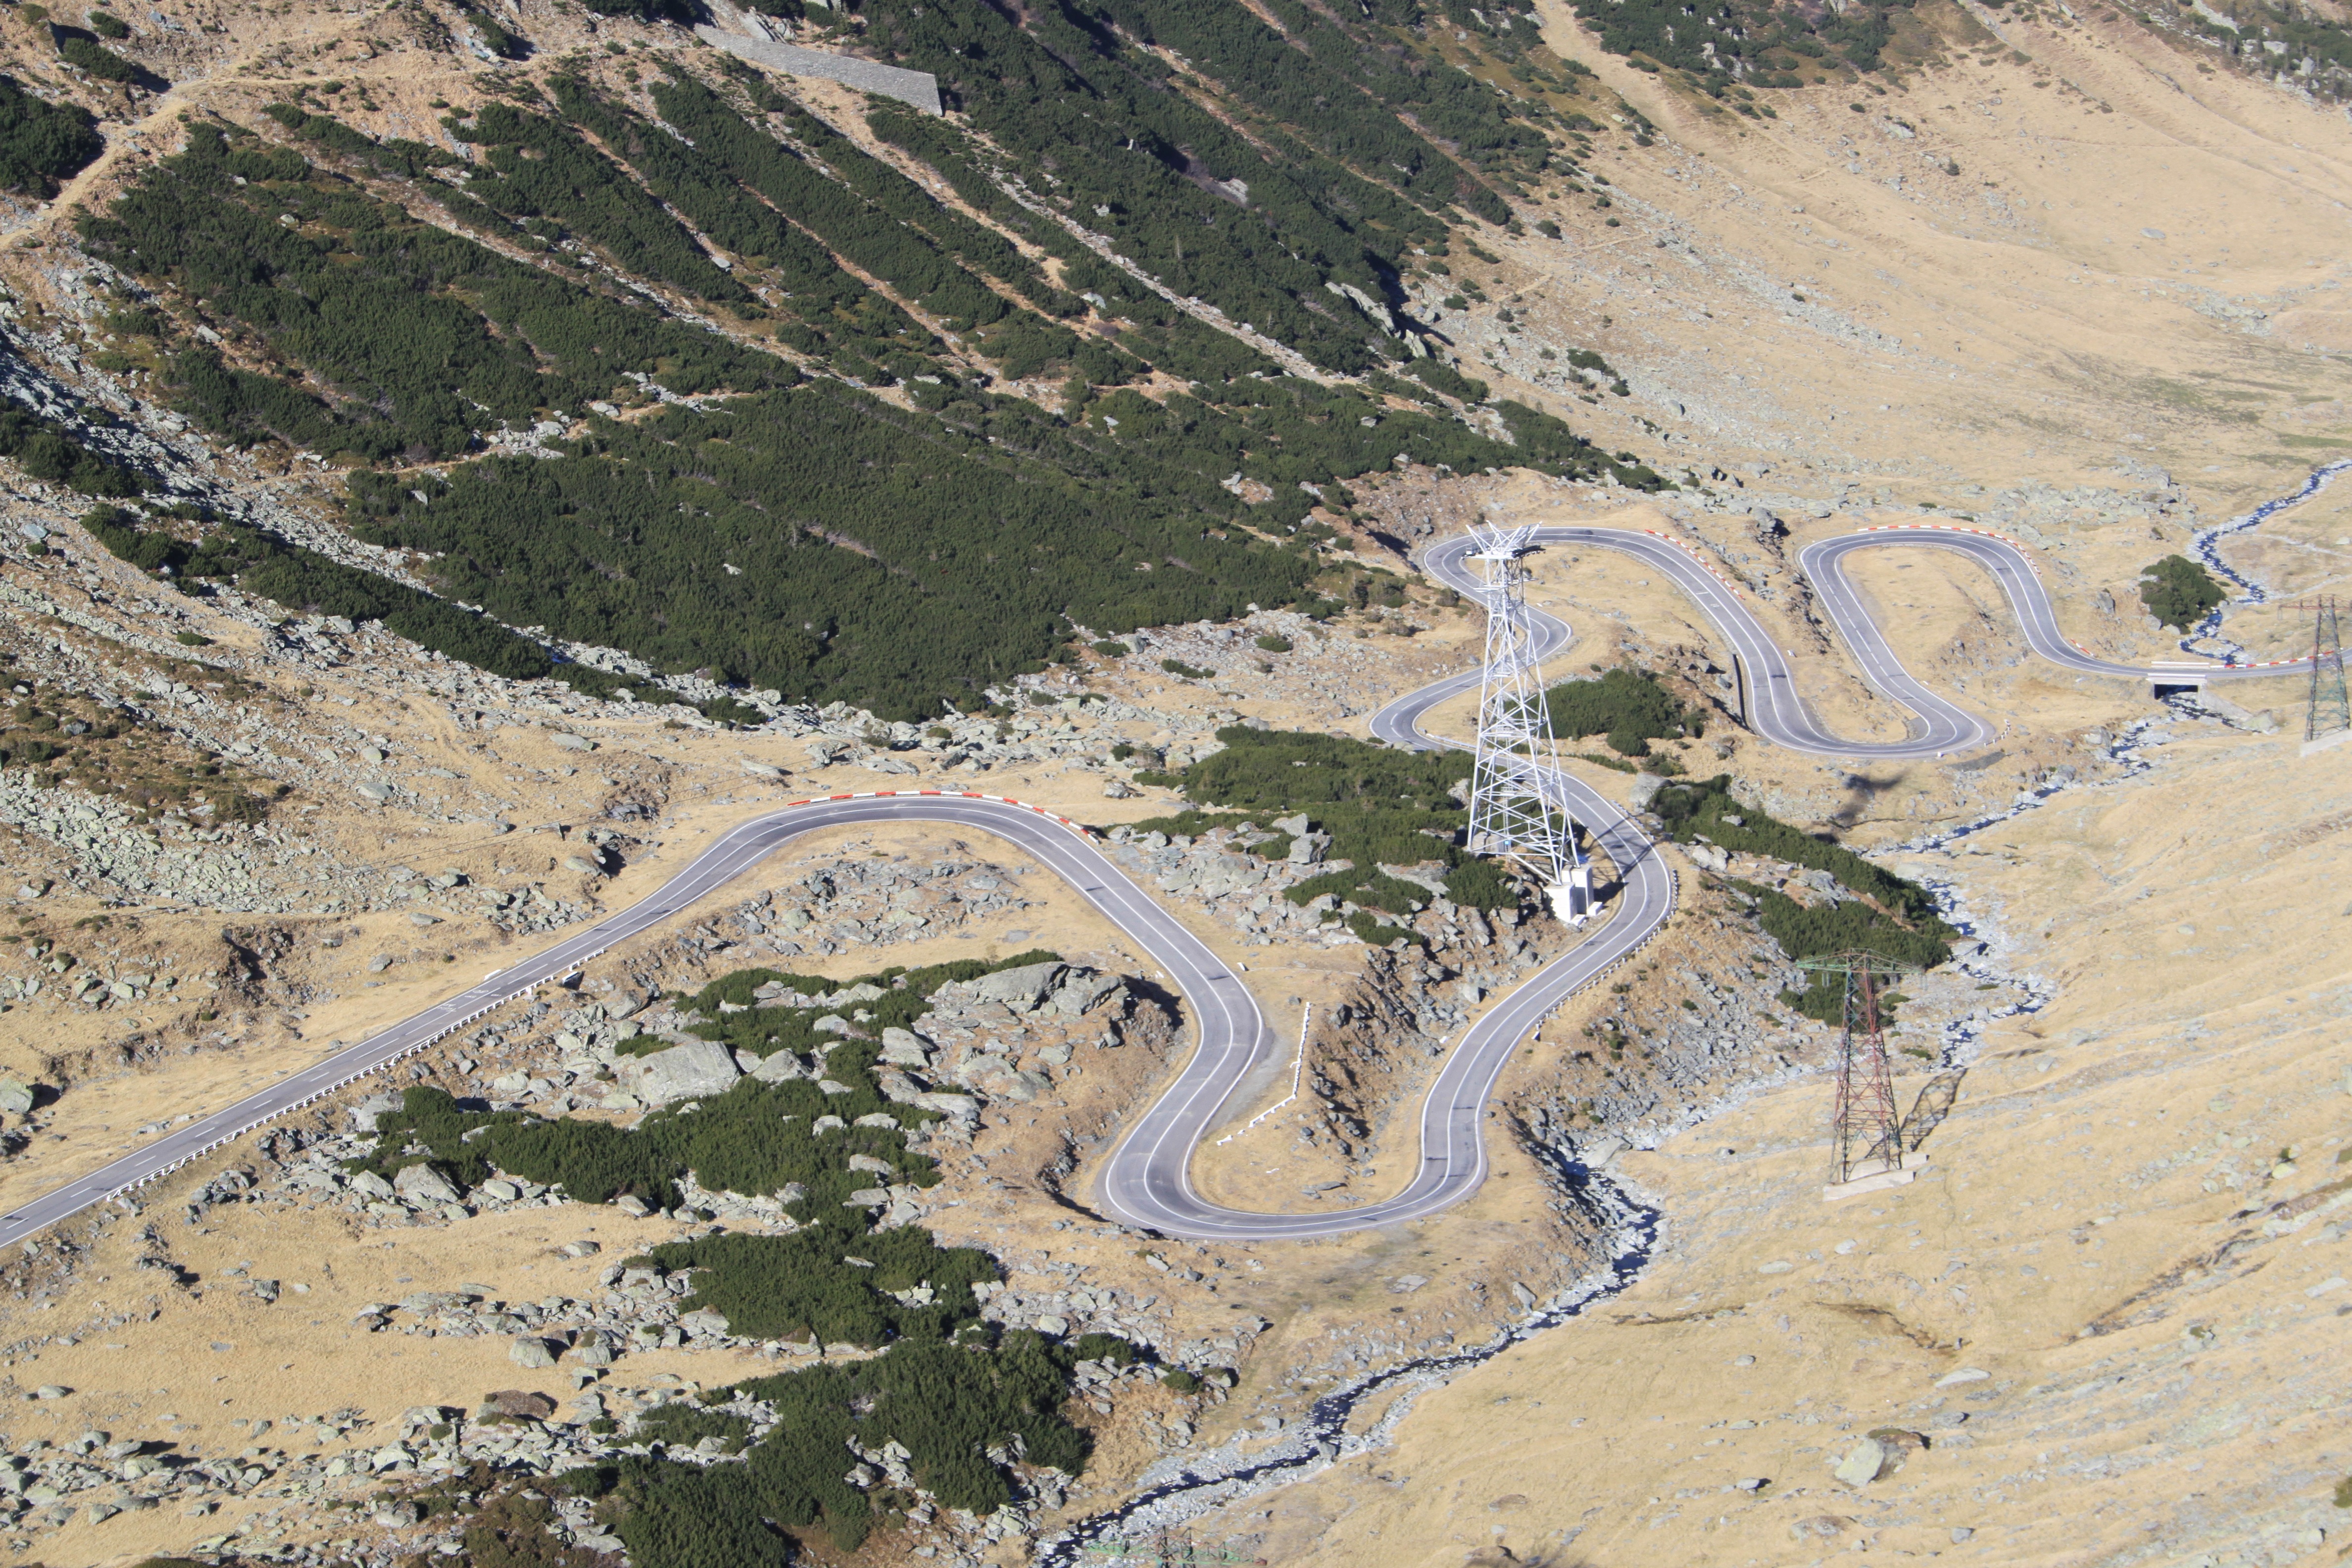
landscape, road, river, valley, soil, reservoir, serpentine, geology, mountains, curves, plateau, bird's eye view, aerial photography, mountain pass, geological phenomenon, hairpin turn